Agriculture in Lebanon

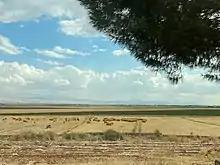
Sheep and fields in Bekaa Valley (2021)

Agriculture in Lebanon is the third most productive sector in the country after the tertiary and industrial sectors. It contributes 3.1% of GDP and 8 percent of the effective labor force. The sector includes an informal Syrian labor and is dependent on foreign labor for its productivity. Main crops include cereals (mainly wheat and barley), fruits and vegetables, olives, grapes, and tobacco, along with sheep and goat herding. Mineral resources are limited and are only exploited for domestic consumption. Lebanon, which has a variety of agricultural lands, from the interior plateau of the Beqaa Valley to the narrow valleys leading downward to the sea, enables farmers to grow both European and tropical crops. Tobacco and figs are grown in the south, citrus fruits and bananas along the coast, olives in the north and around the Shouf Mountains, and fruits and vegetables in the Beqaa Valley. More exotic crops include avocados, grown near Byblos, and hashish (a major crop in the Beqaa Valley). Although the country benefits from favorable farming conditions and diverse microclimates, it relies on food imports, which make up 80% of its consumption.